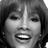
Emotion: happy